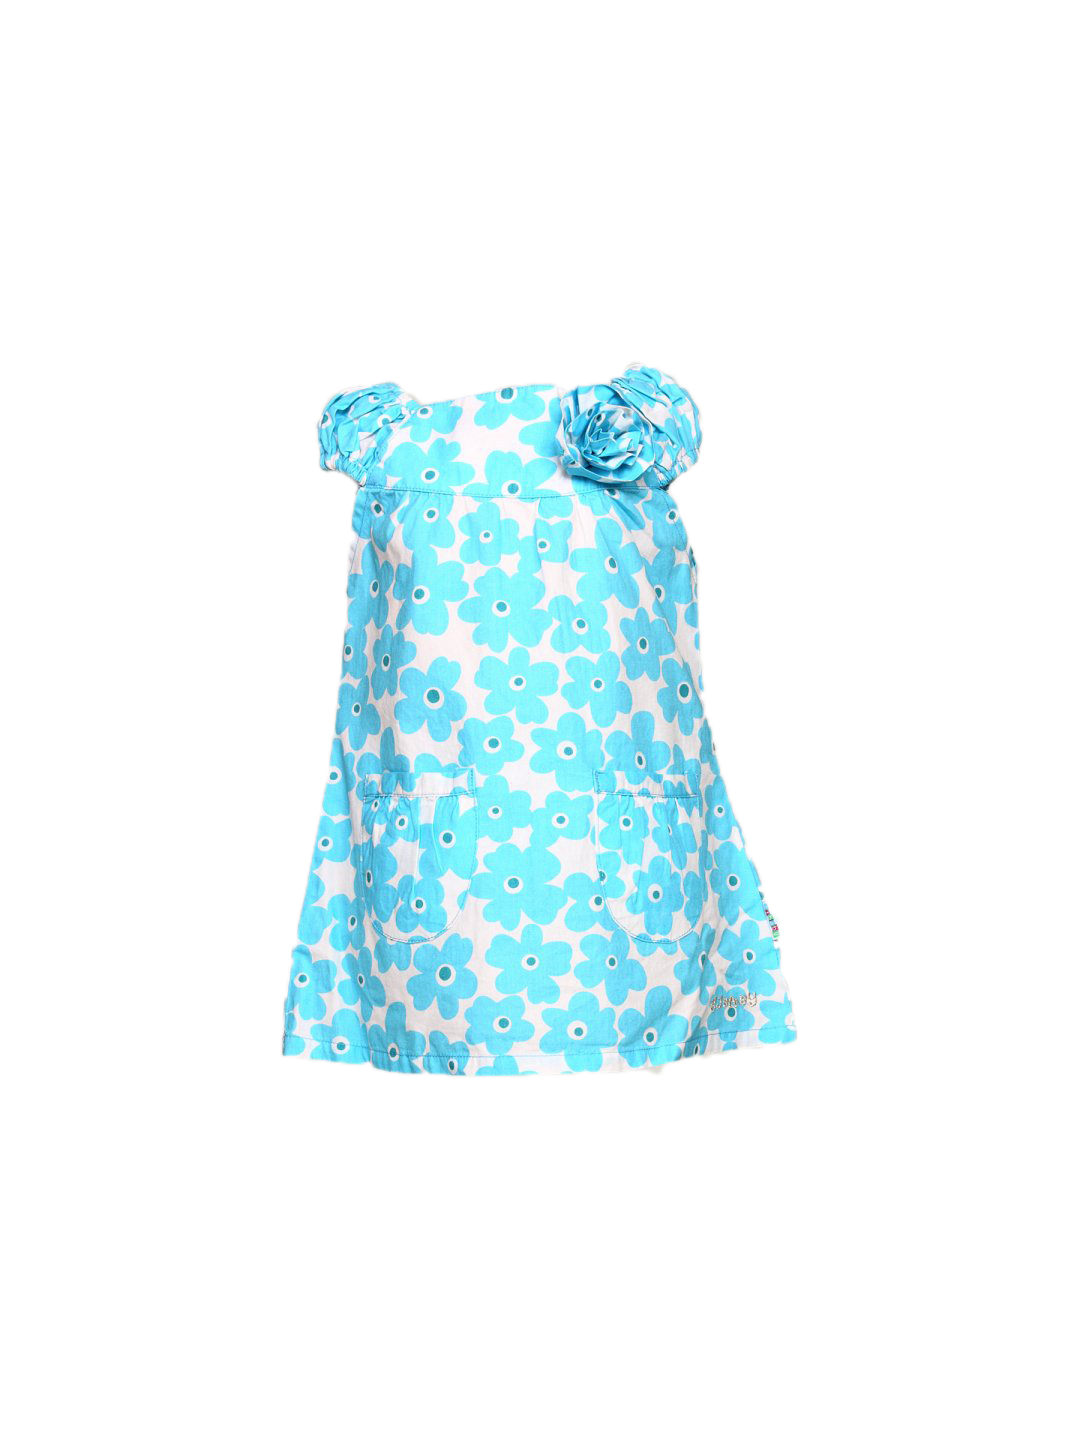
Gini and Jony Girl's Valerie Blue White Infant Kidswear
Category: Apparel / Dress / Dresses
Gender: Women
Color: Blue
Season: Summer 2011
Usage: Casual